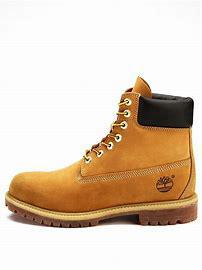
Brand: Timberland
Model: 6